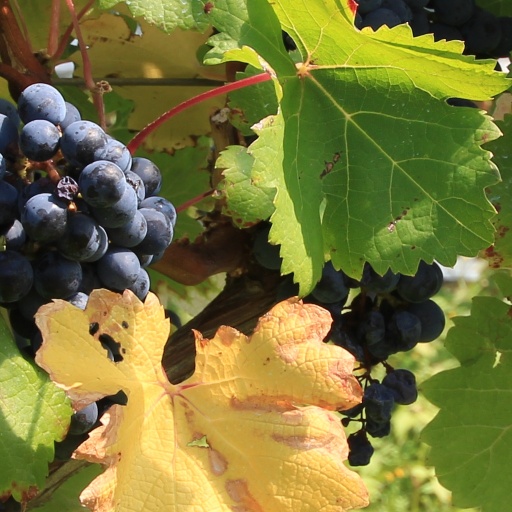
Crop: grape